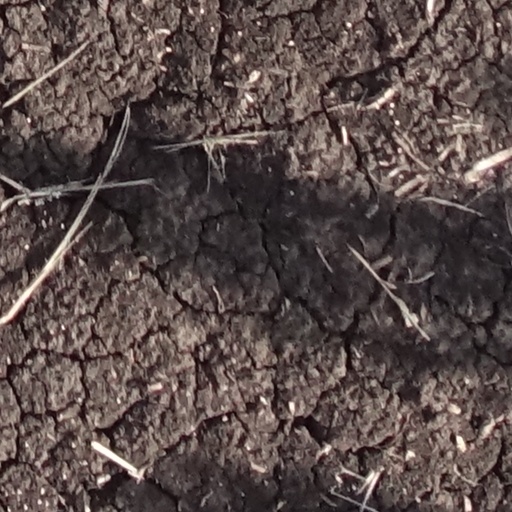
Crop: sorghum